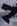
Number: 7